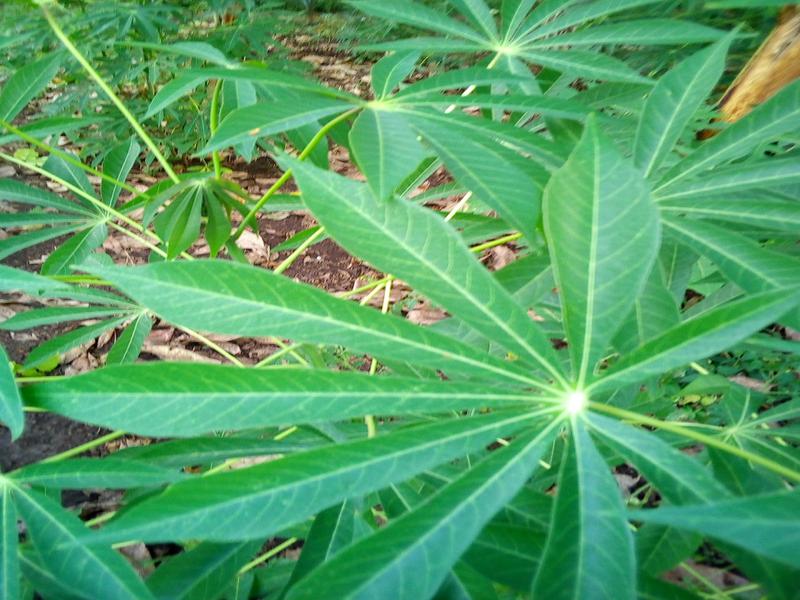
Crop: cassava
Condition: healthy